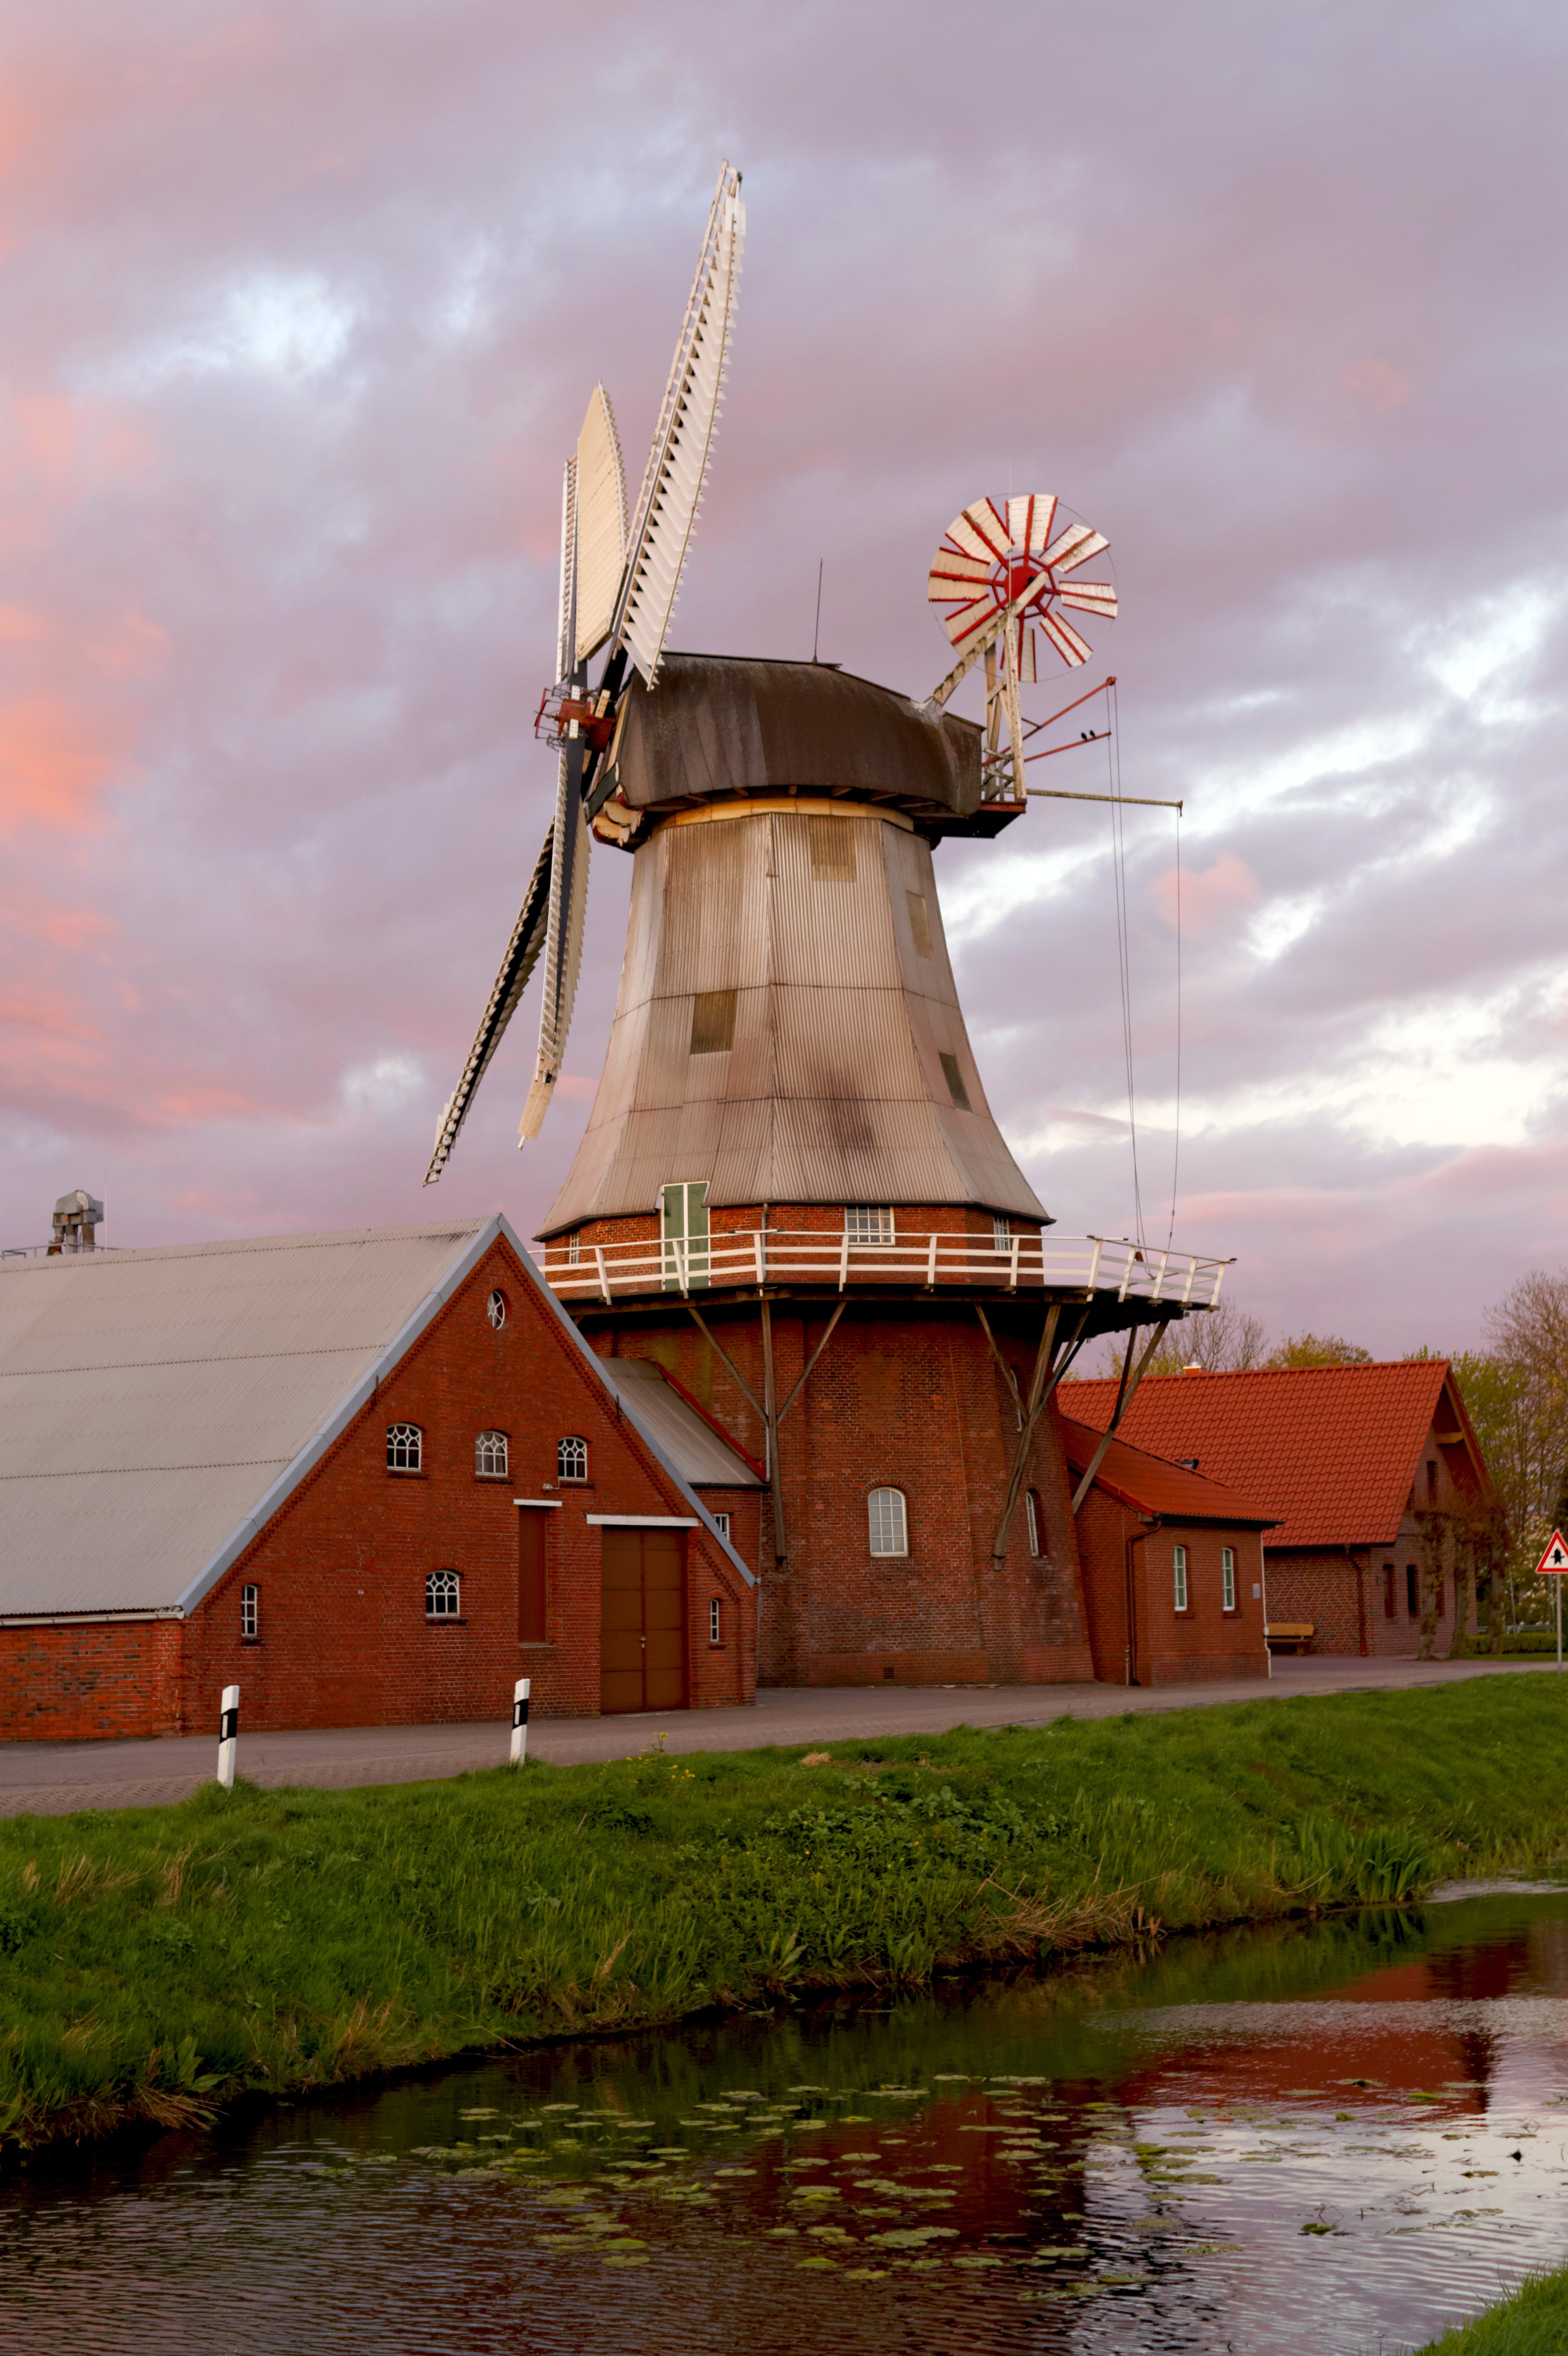
water, wing, sky, flower, windmill, wind, building, tower, clouds, mill, mood, northern germany, rural area